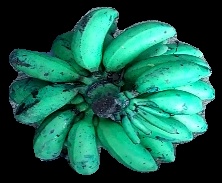
Variety: rasbale
Grade: grade3